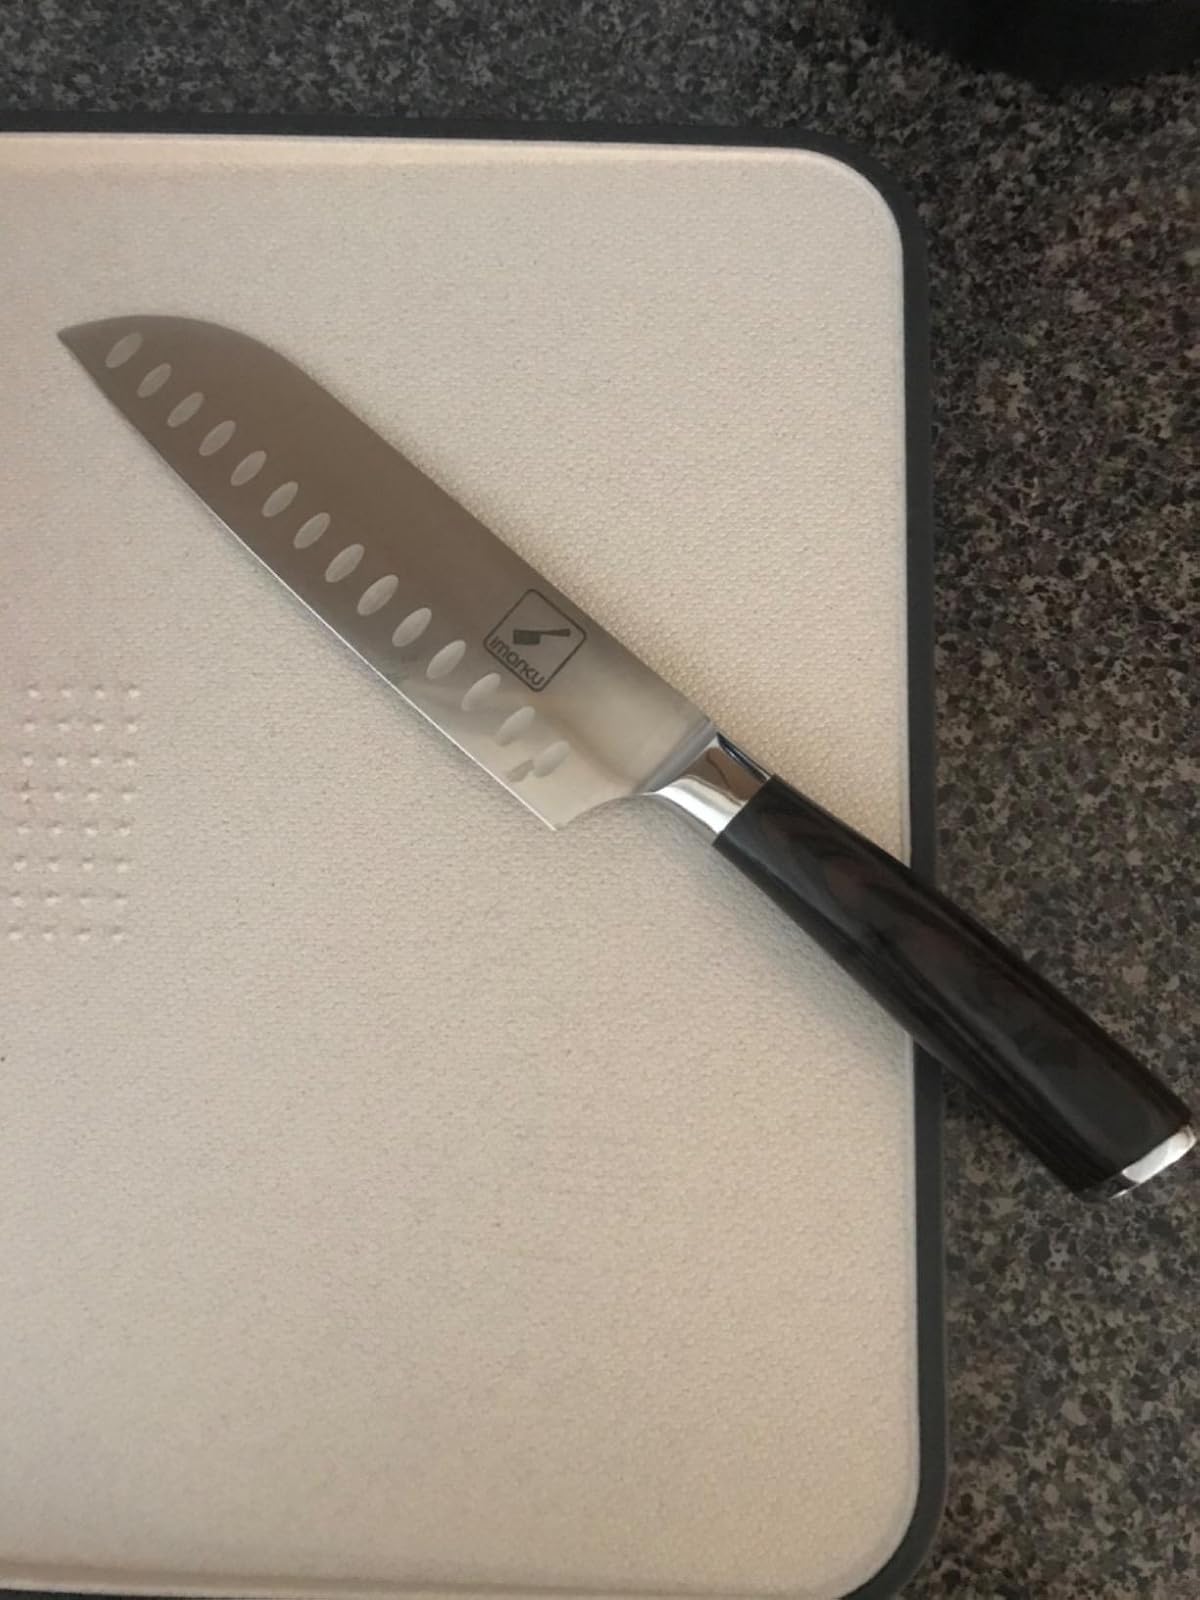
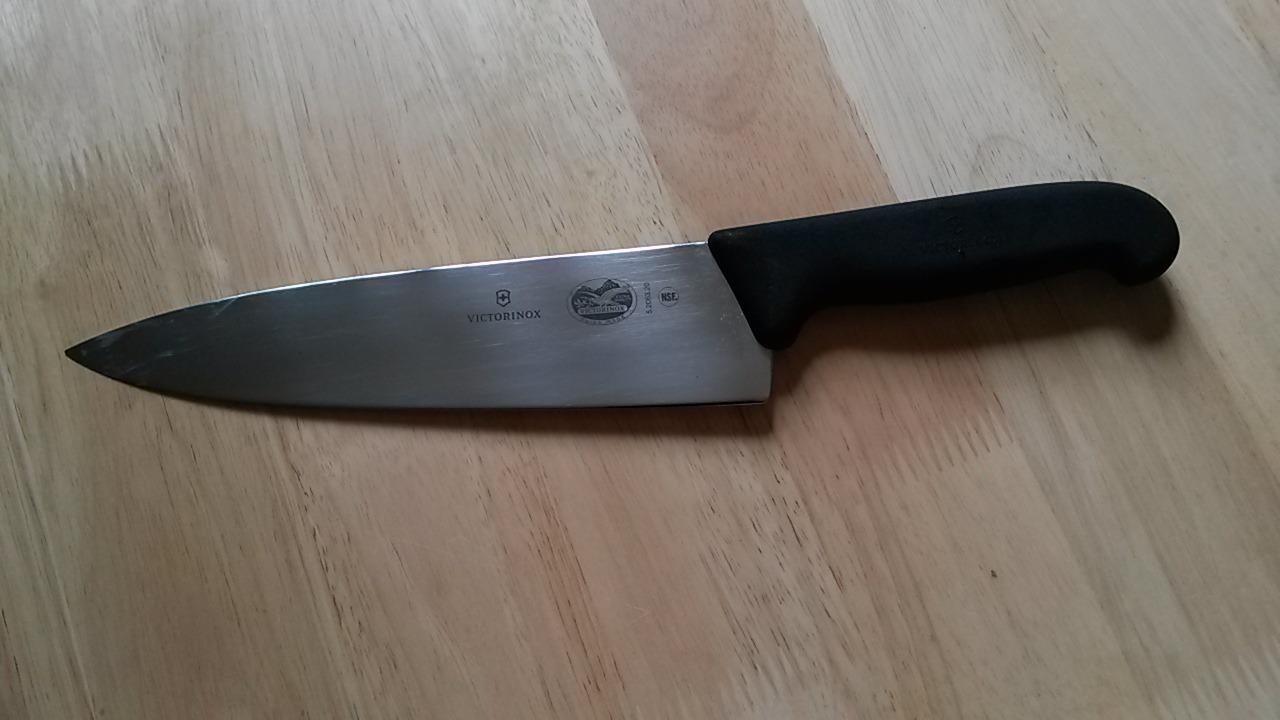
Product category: items_knife
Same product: no